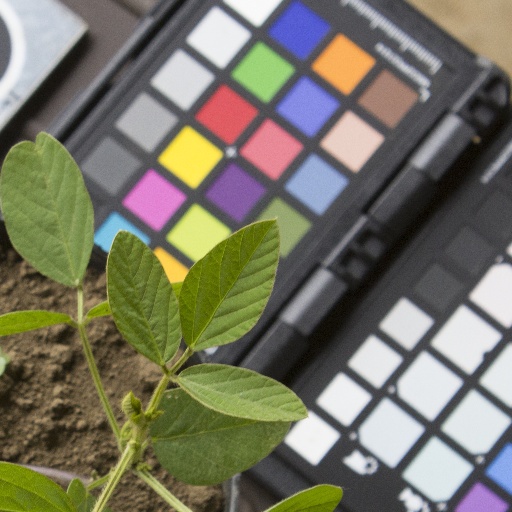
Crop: soybean